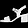
Label: Sandal